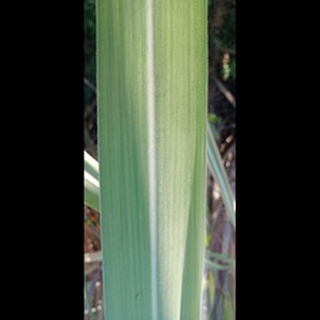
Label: healthy_sugarcane